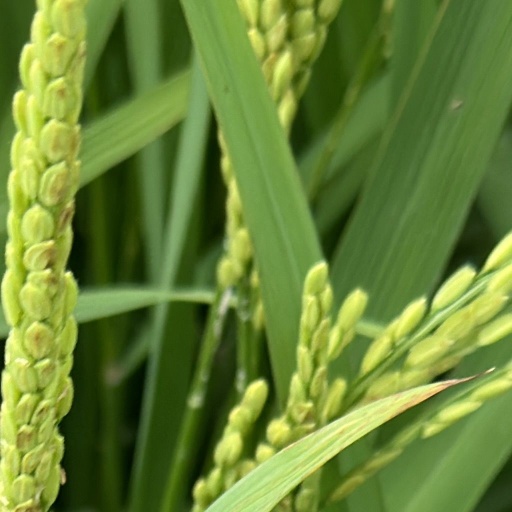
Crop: rice